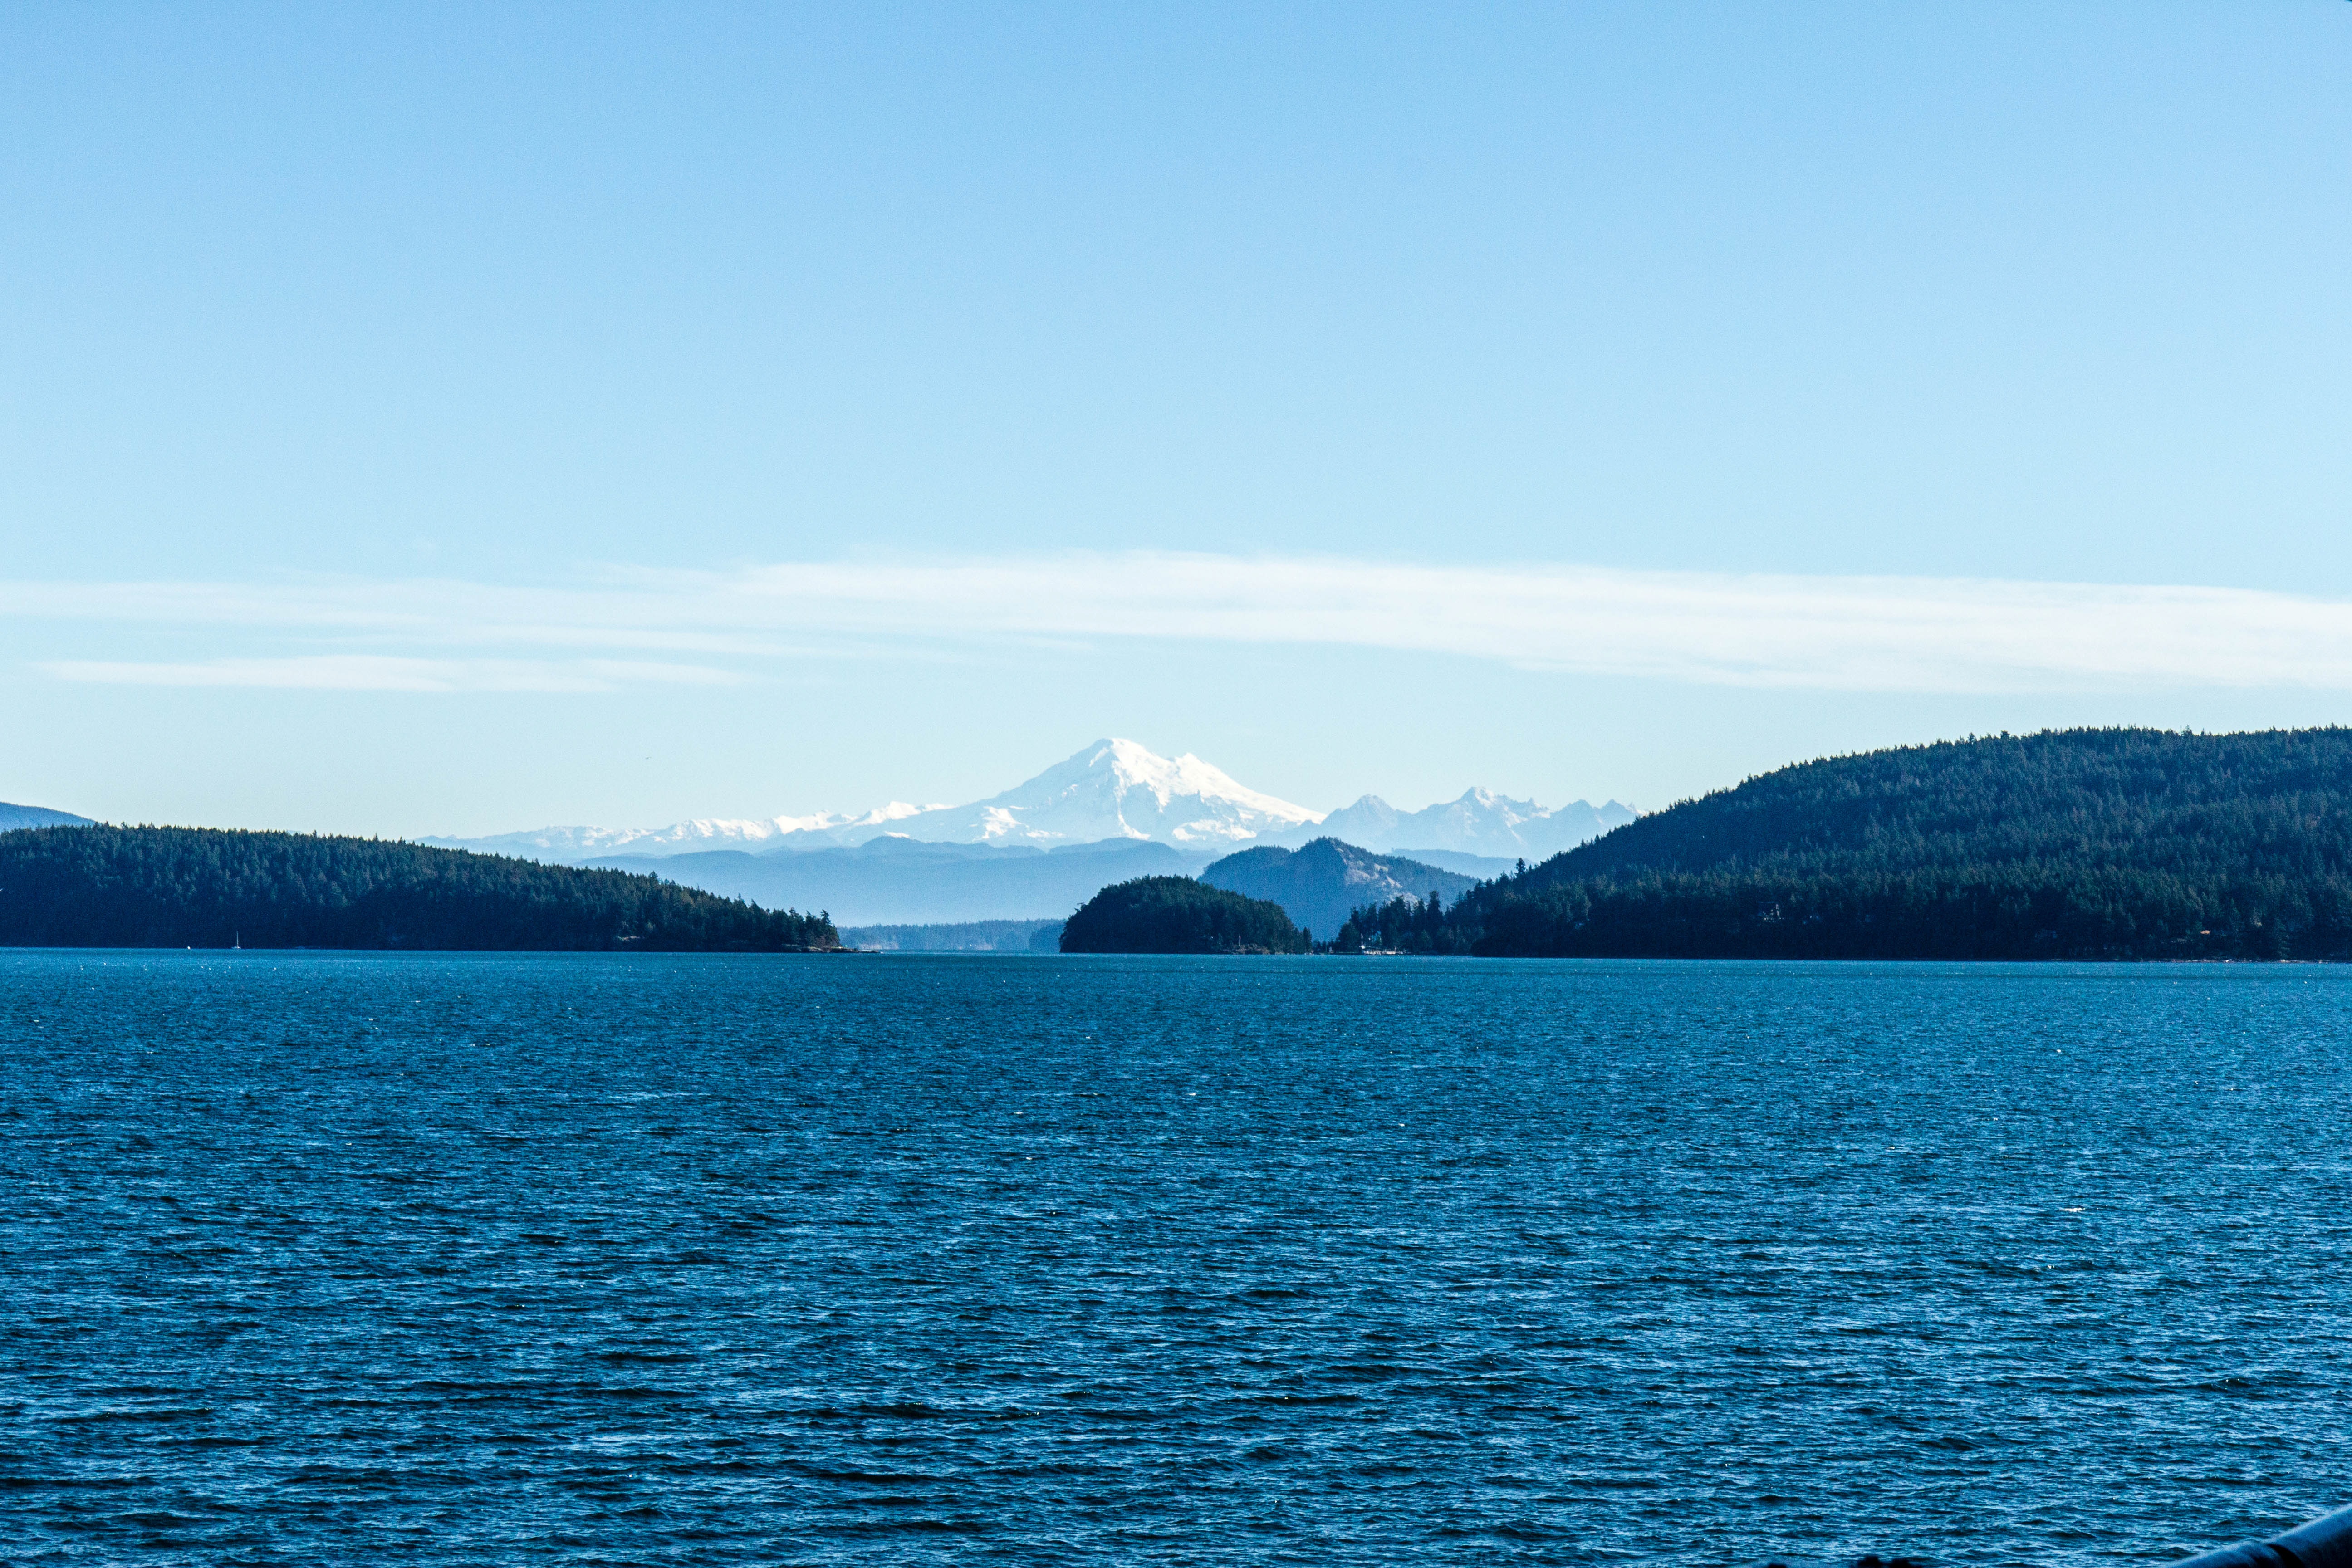
landscape, sea, water, nature, forest, horizon, mountain, snow, sky, lake, range, reflection, scenery, bay, blue, fjord, reservoir, body of water, trees, outdoors, hills, mountains, peaks, loch